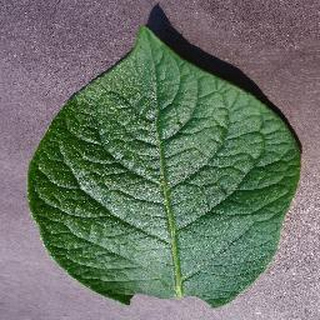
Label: healthy_potato